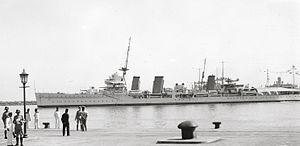
La classe Emerald est une classe de deux croiseurs légers de la Royal Navy construite après la fin de la Première Guerre mondiale et en service à la Seconde Guerre mondiale.
Le HMS Enterprise est un croiseur léger de classe Emerald construit pour la Royal Navy dans les années 1920.